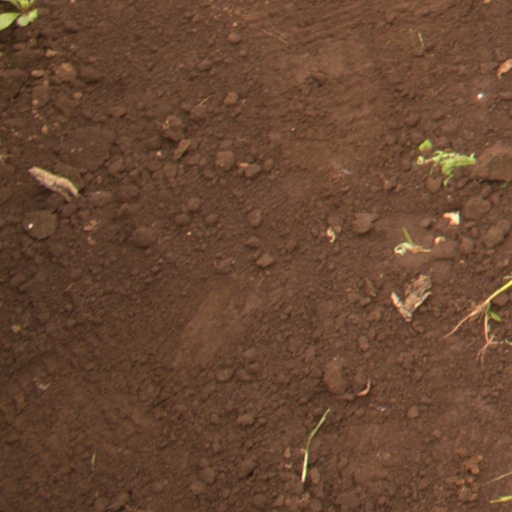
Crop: soybean